Dinosaur reproduction

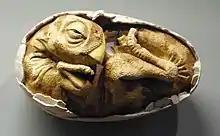
Model of a dinosaur egg.

Dinosaur reproduction shows correlation with archosaur physiology, with newborns hatching from eggs that were laid in nests. Dinosaurs did not nurture their offspring as mammals typically do, and because dinosaurs did not nurse, it is likely that most dinosaurs were capable of surviving on their own after hatching. Although, parental care may have been required for some dinosaur species, as shown by fossil evidence. Dinosaur reproduction also required a mate; evidence of sexual dimorphism and courting displays have been found from fossil scrapings in sandstone and feathers on dinosaurs that lacked flight.